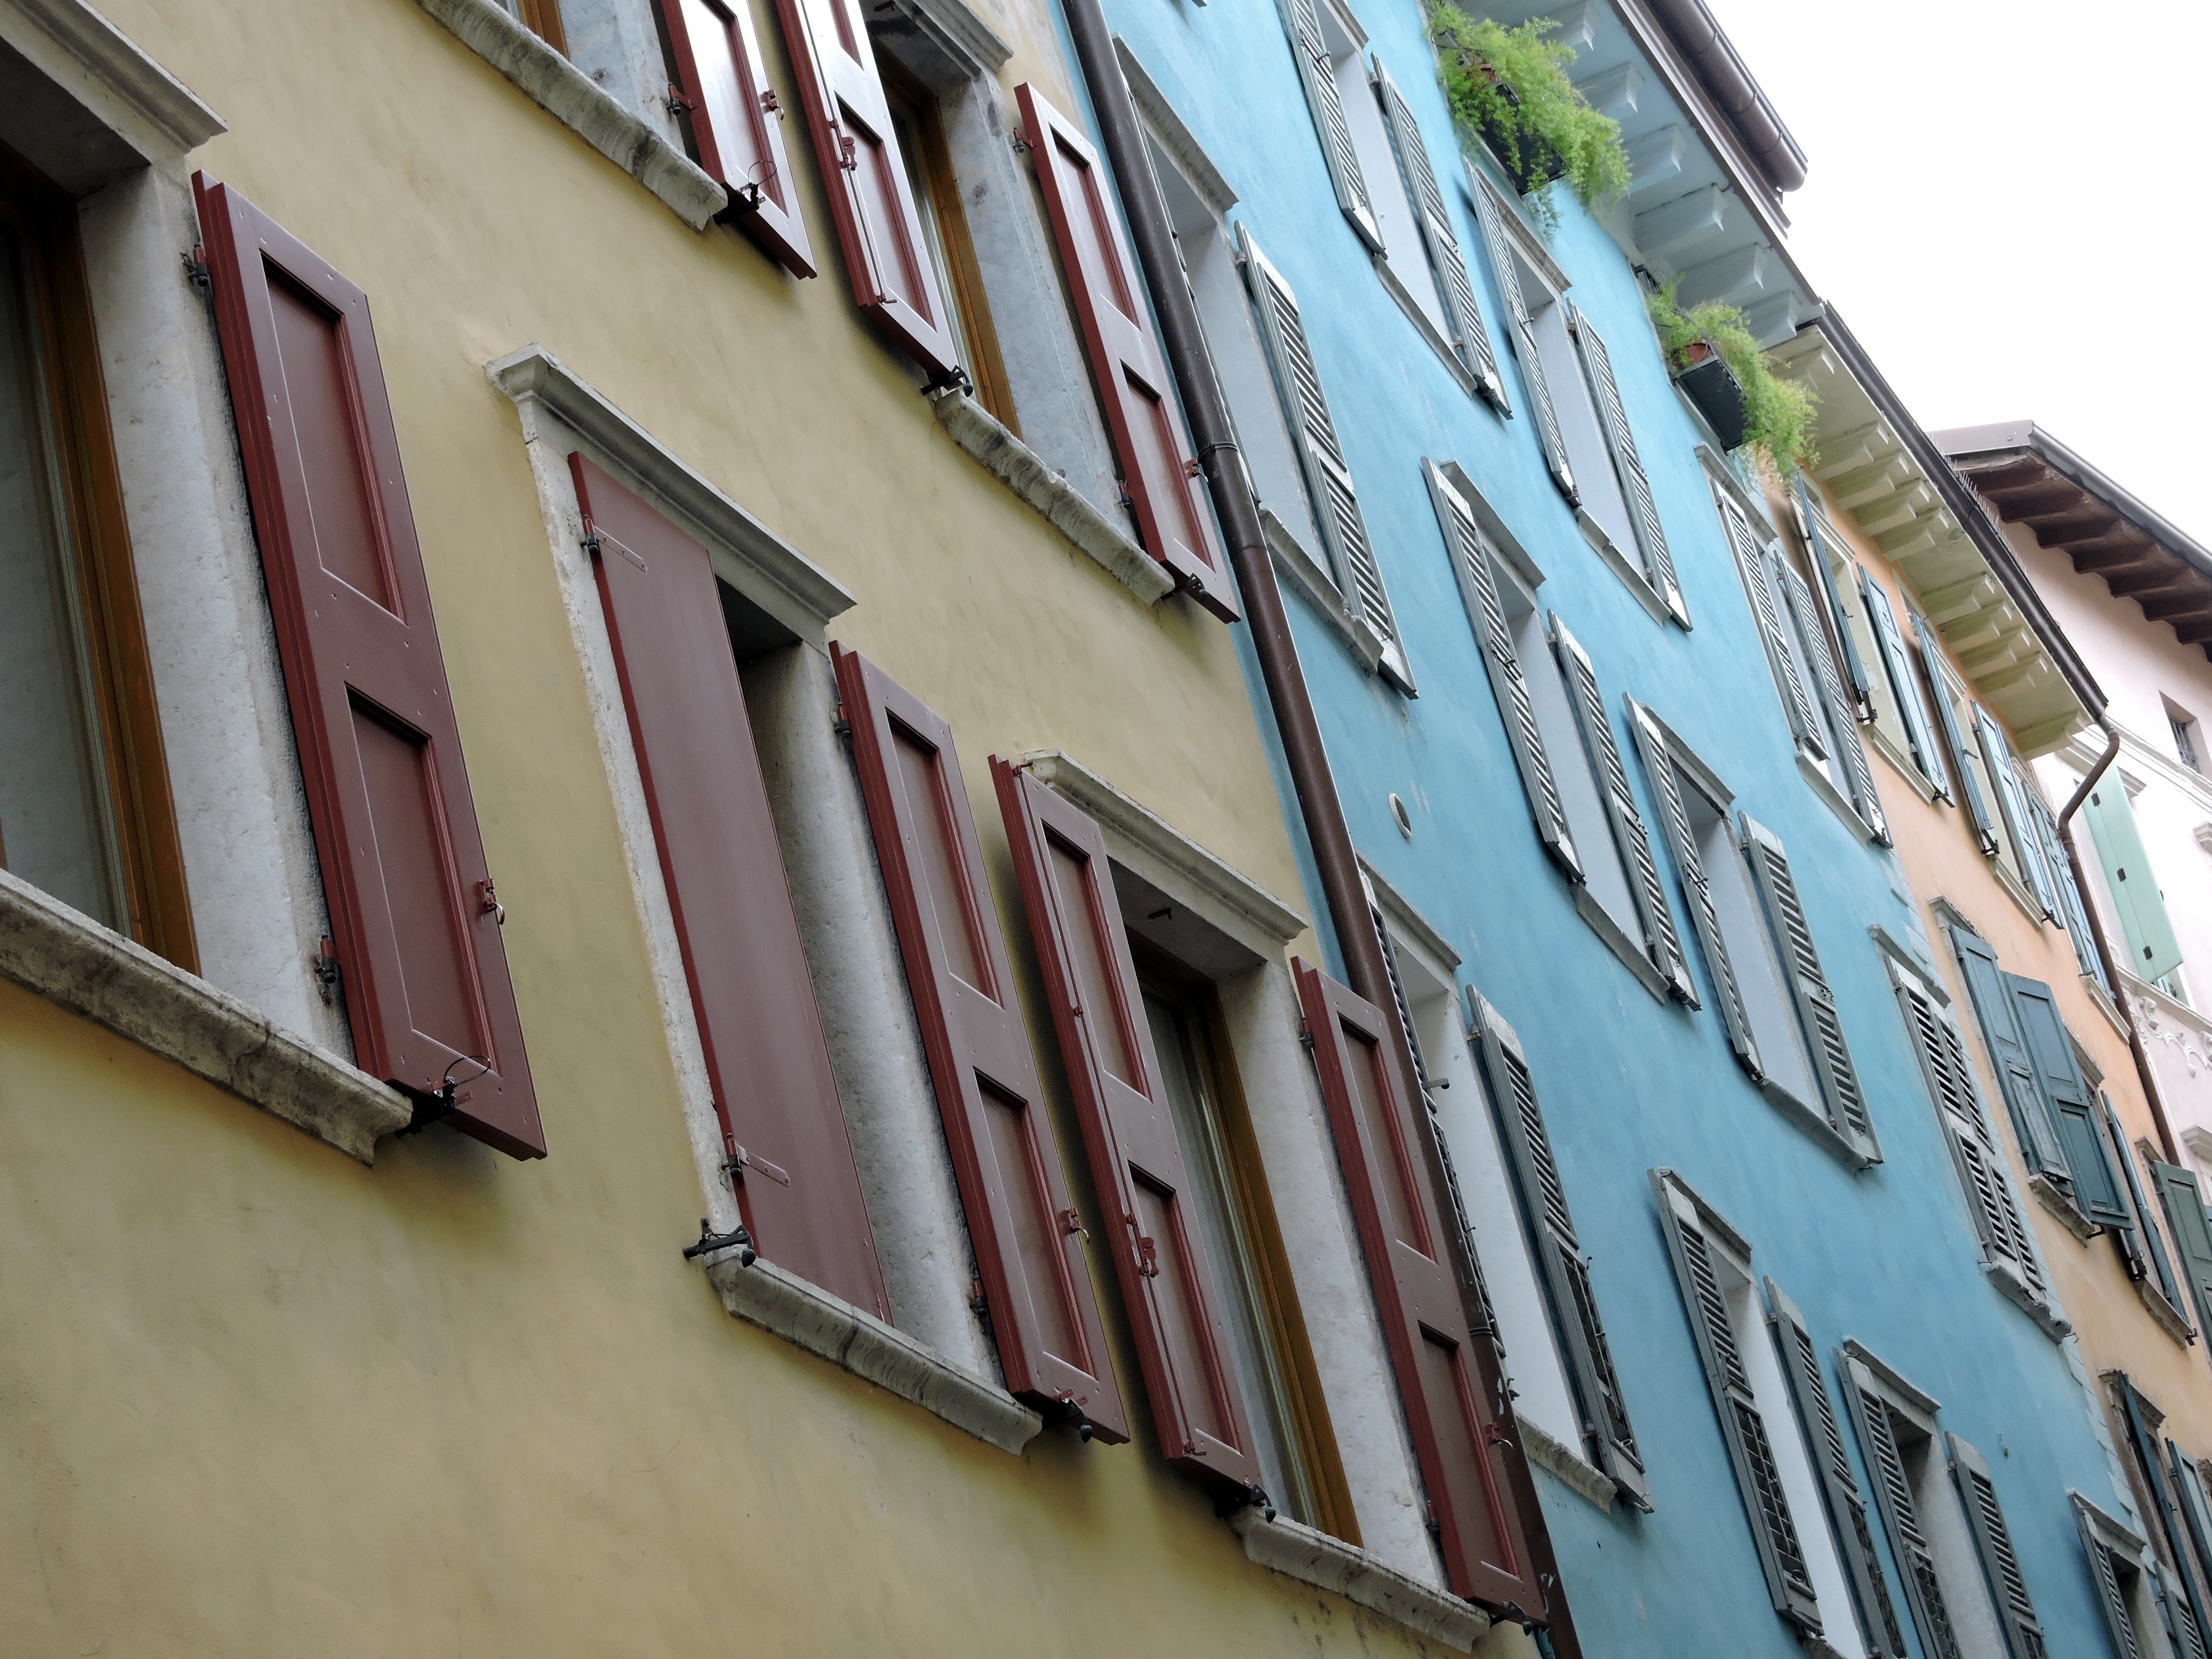
road, street, window, wall, color, facade, art, palazzo, neighbourhood, urban area